Answer in natural language. Which object is closer to the camera taking this photo, black plastic waste bin or toilet? Choose between the following options: black plastic waste bin or toilet
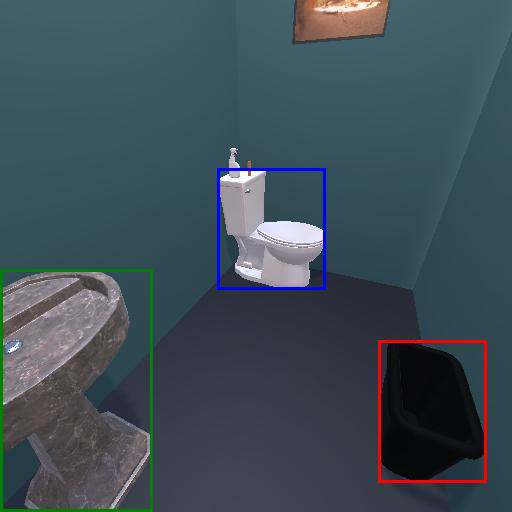
<answer>black plastic waste bin</answer>